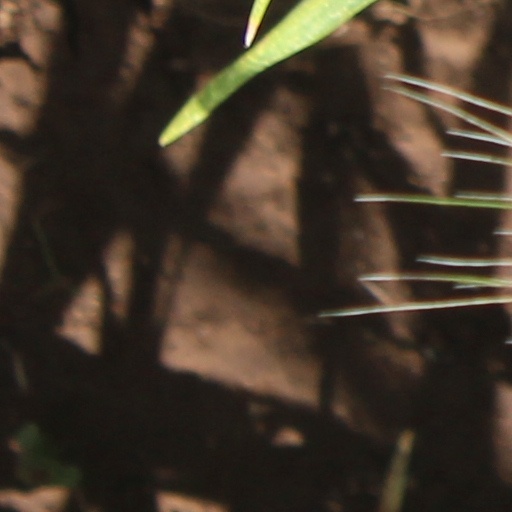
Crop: wheat